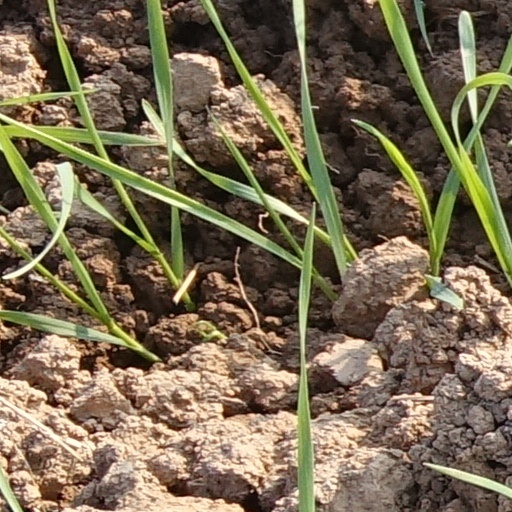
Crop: wheat